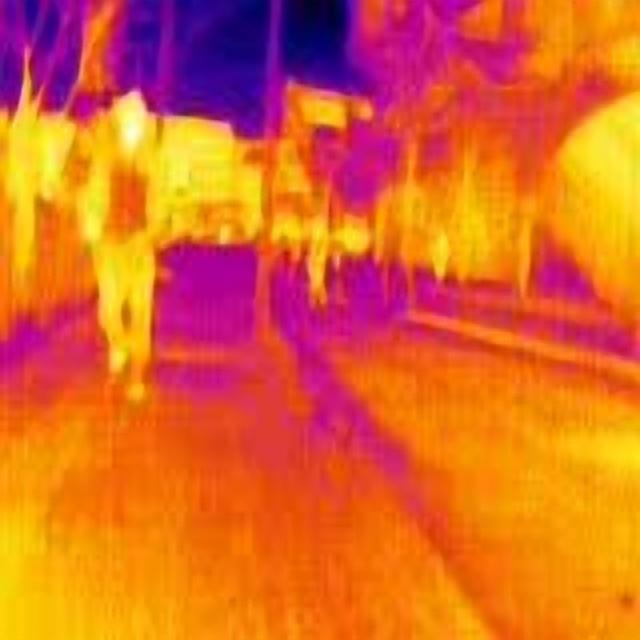
Detected objects:
label: person
label: person
label: person